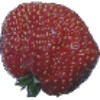
Label: strawberry_wedge